Offshore Patrol

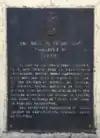
Historical marker unveiled in 1976 and located at the Port Area district of Manila

The OSP was called for by the Philippine National Assembly in its National Defense Act of 1935 that Offshore Patrol on 11 January 1936. Its guidelines were defined by Executive Order No. 11 as follows: "The Off-Shore Patrol shall comprise all marine equipment and personnel acquired by the Philippine Government and assigned either in peace or war to the control of the Chief of Staff (PA). It shall have such duties and powers as may be described by the Chief of Staff, PA."